Palacio Insular de Tenerife

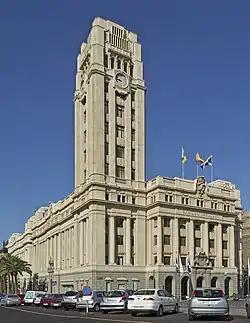
Palacio Insular de Tenerife

Palacio Insular de Tenerife (English: "Insular Palace of Tenerife") is a building in the Spanish city of Santa Cruz de Tenerife, home of the Cabildo de Tenerife. Designed by the architect José Enrique Marrero Regalado, and executed between 1935 and 1940, it is located in the Plaza de España. The building stands out for its tower topped by a clock commissioned in 1950 and is one of the most recognizable symbols of the city of Santa Cruz de Tenerife.